Dancing in the Dark (novel)

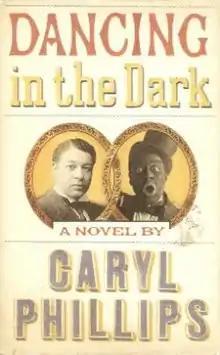
First edition (publ. Secker & Warburg)

Dancing in the Dark is a 2005 novel by Kittitian-British writer Caryl Phillips that won the PEN/Beyond Margins Award in 2006. The novel was first published in London by Secker & Warburg.